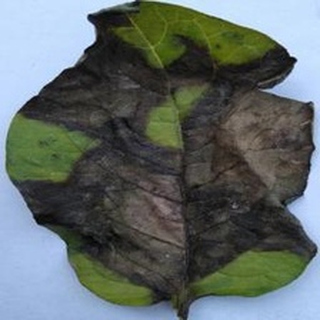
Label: potato_late_blight